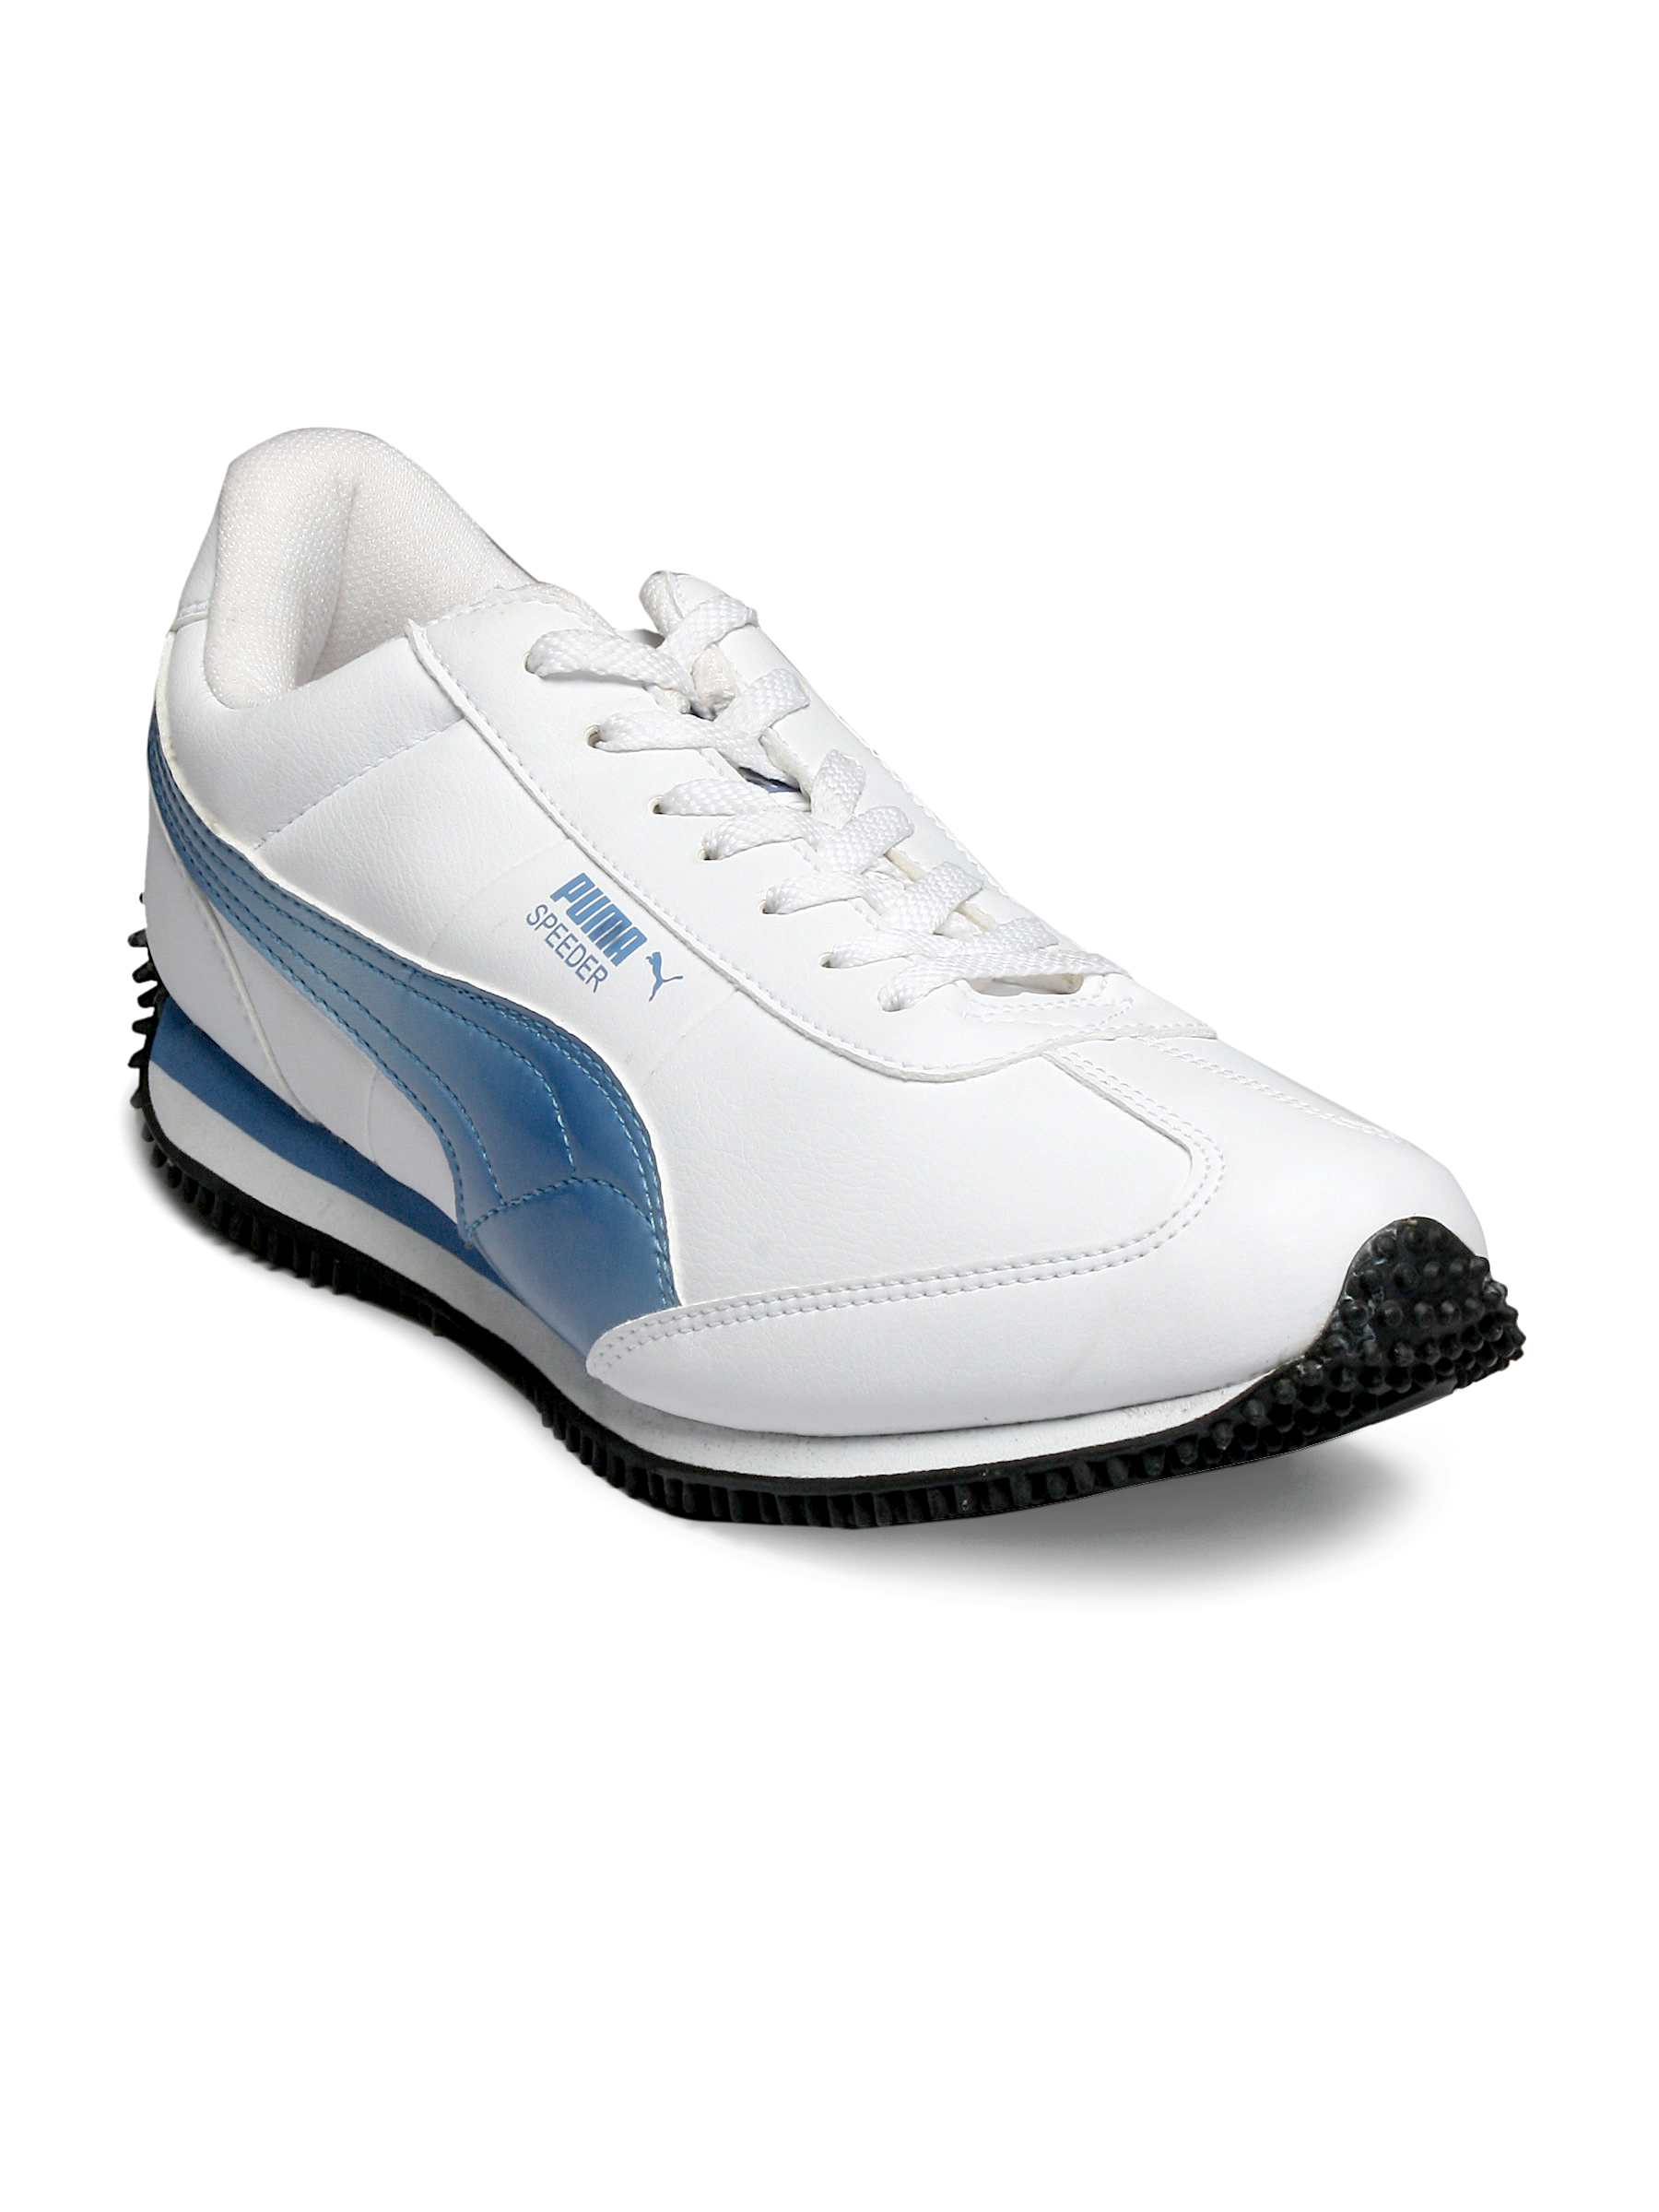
Puma Women Speeder White Sports Shoes
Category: Footwear / Shoes / Sports Shoes
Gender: Women
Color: White
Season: Fall 2011
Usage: Sports